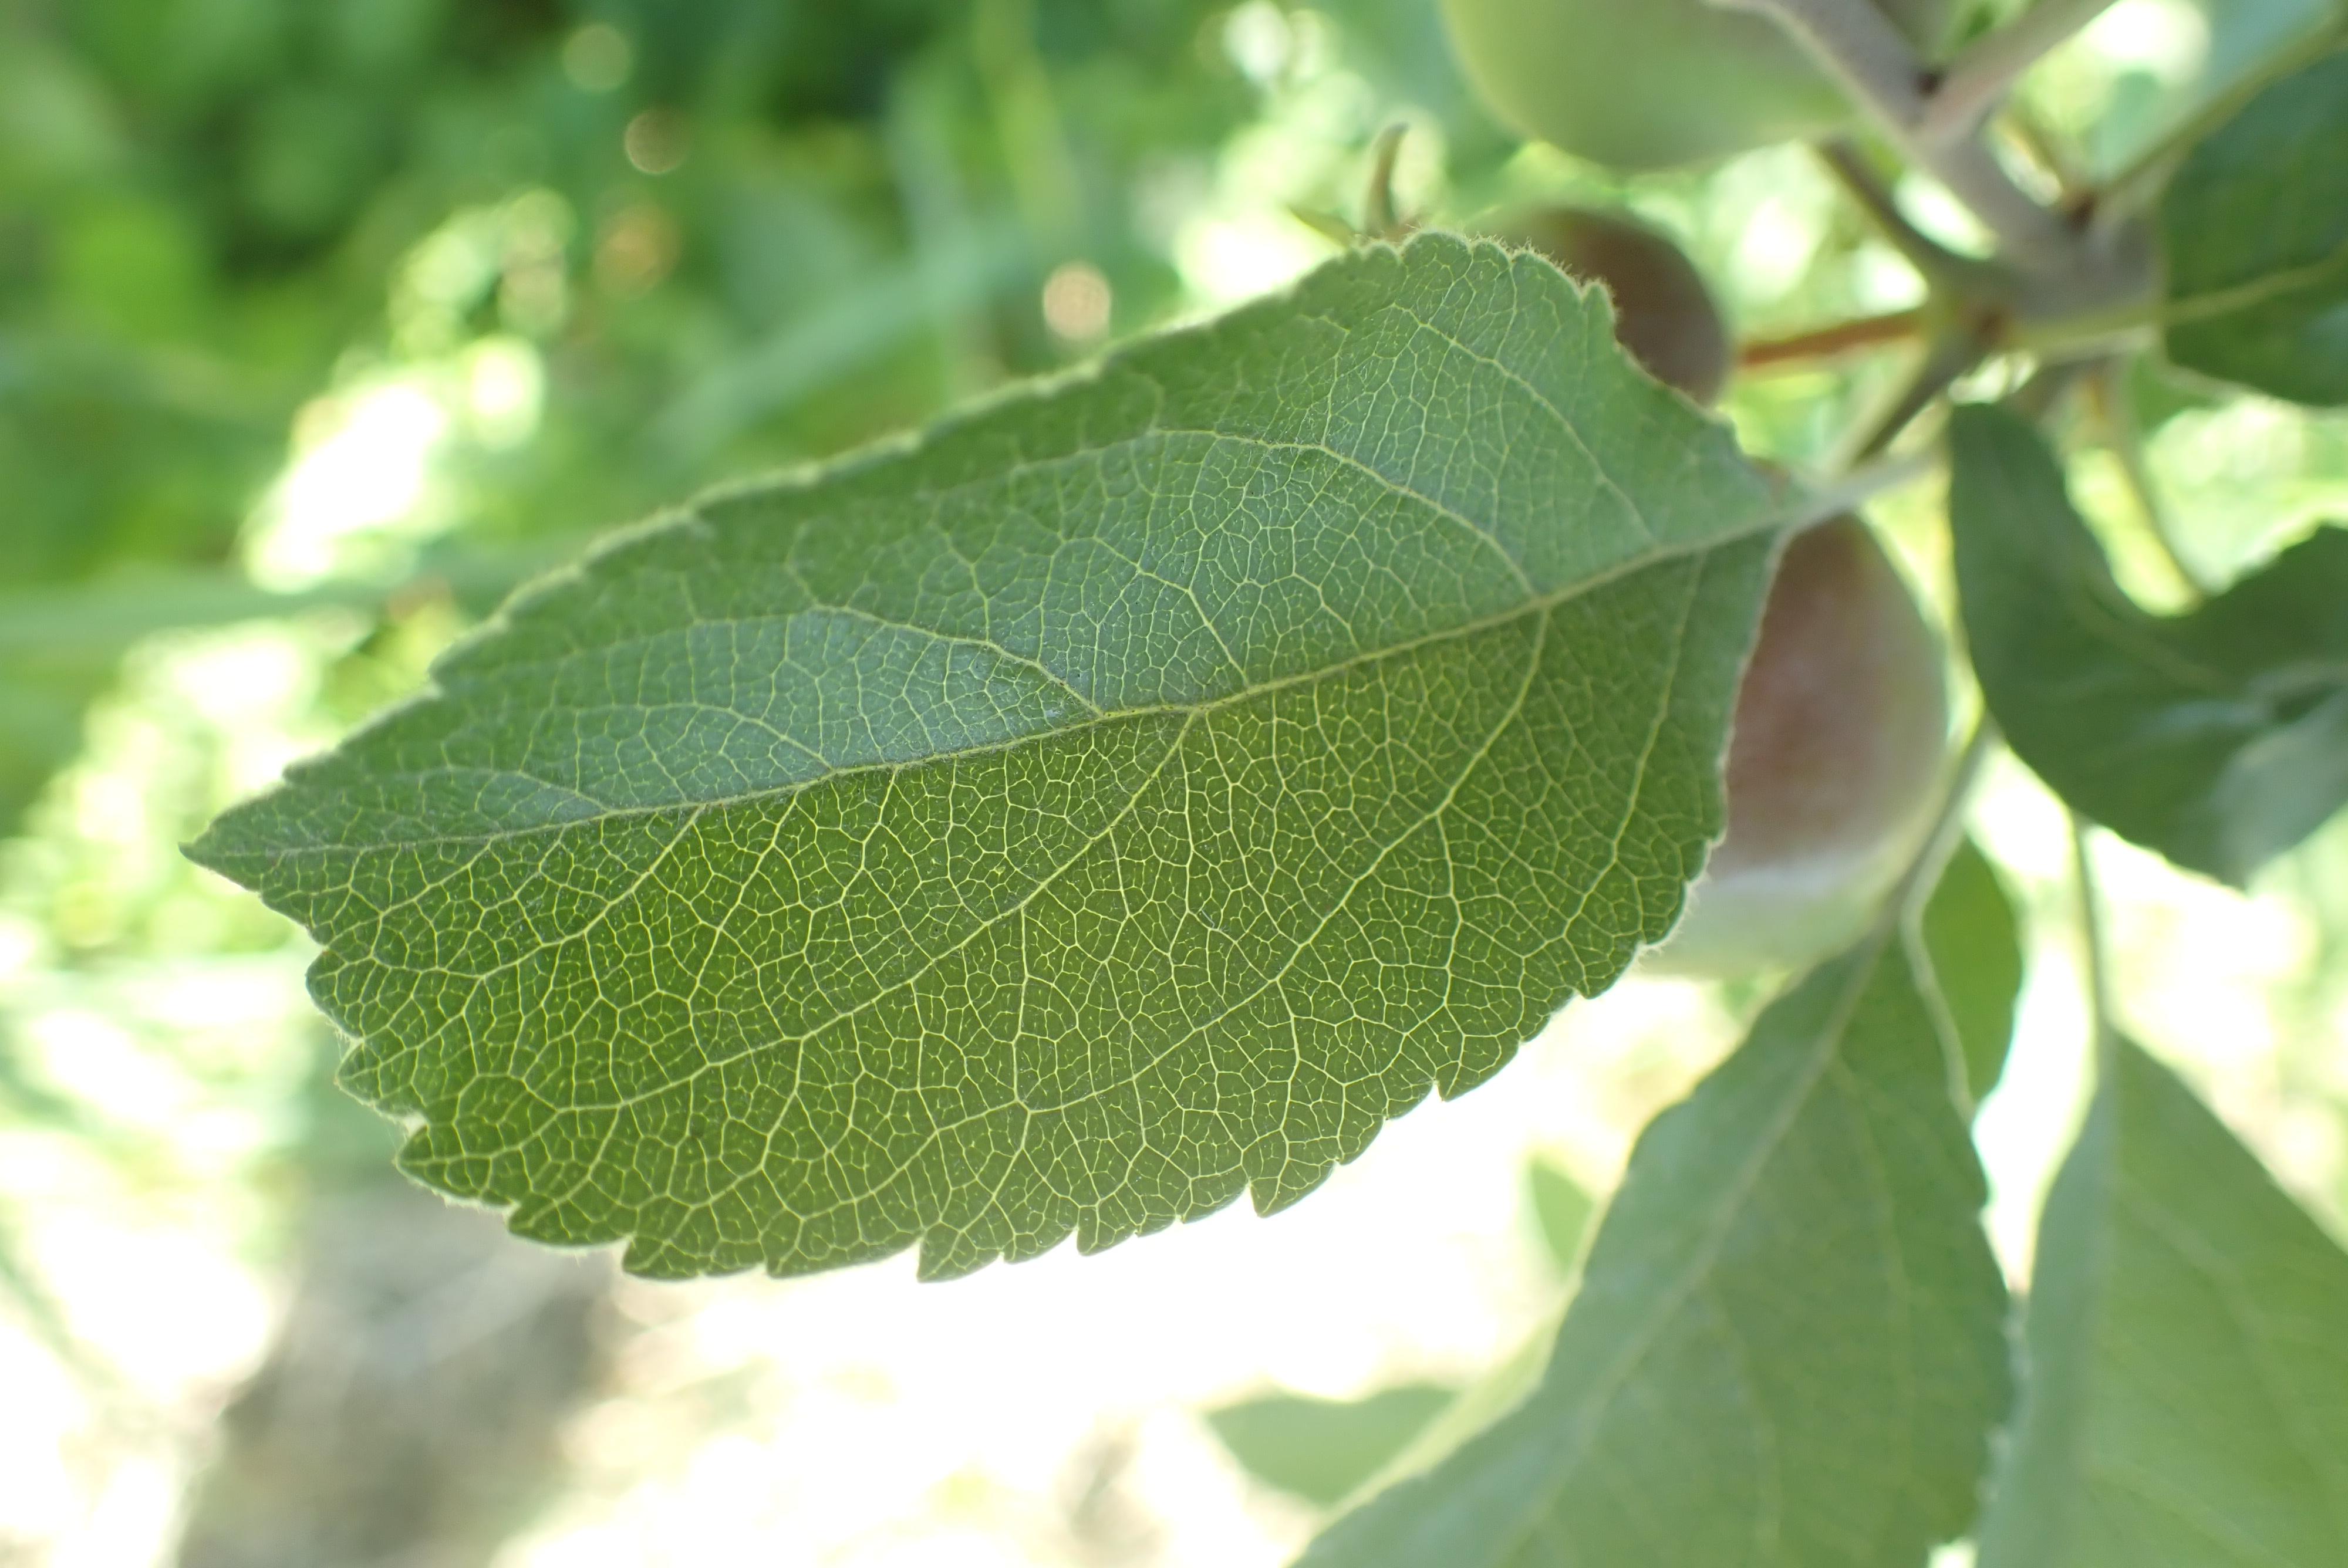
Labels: healthy